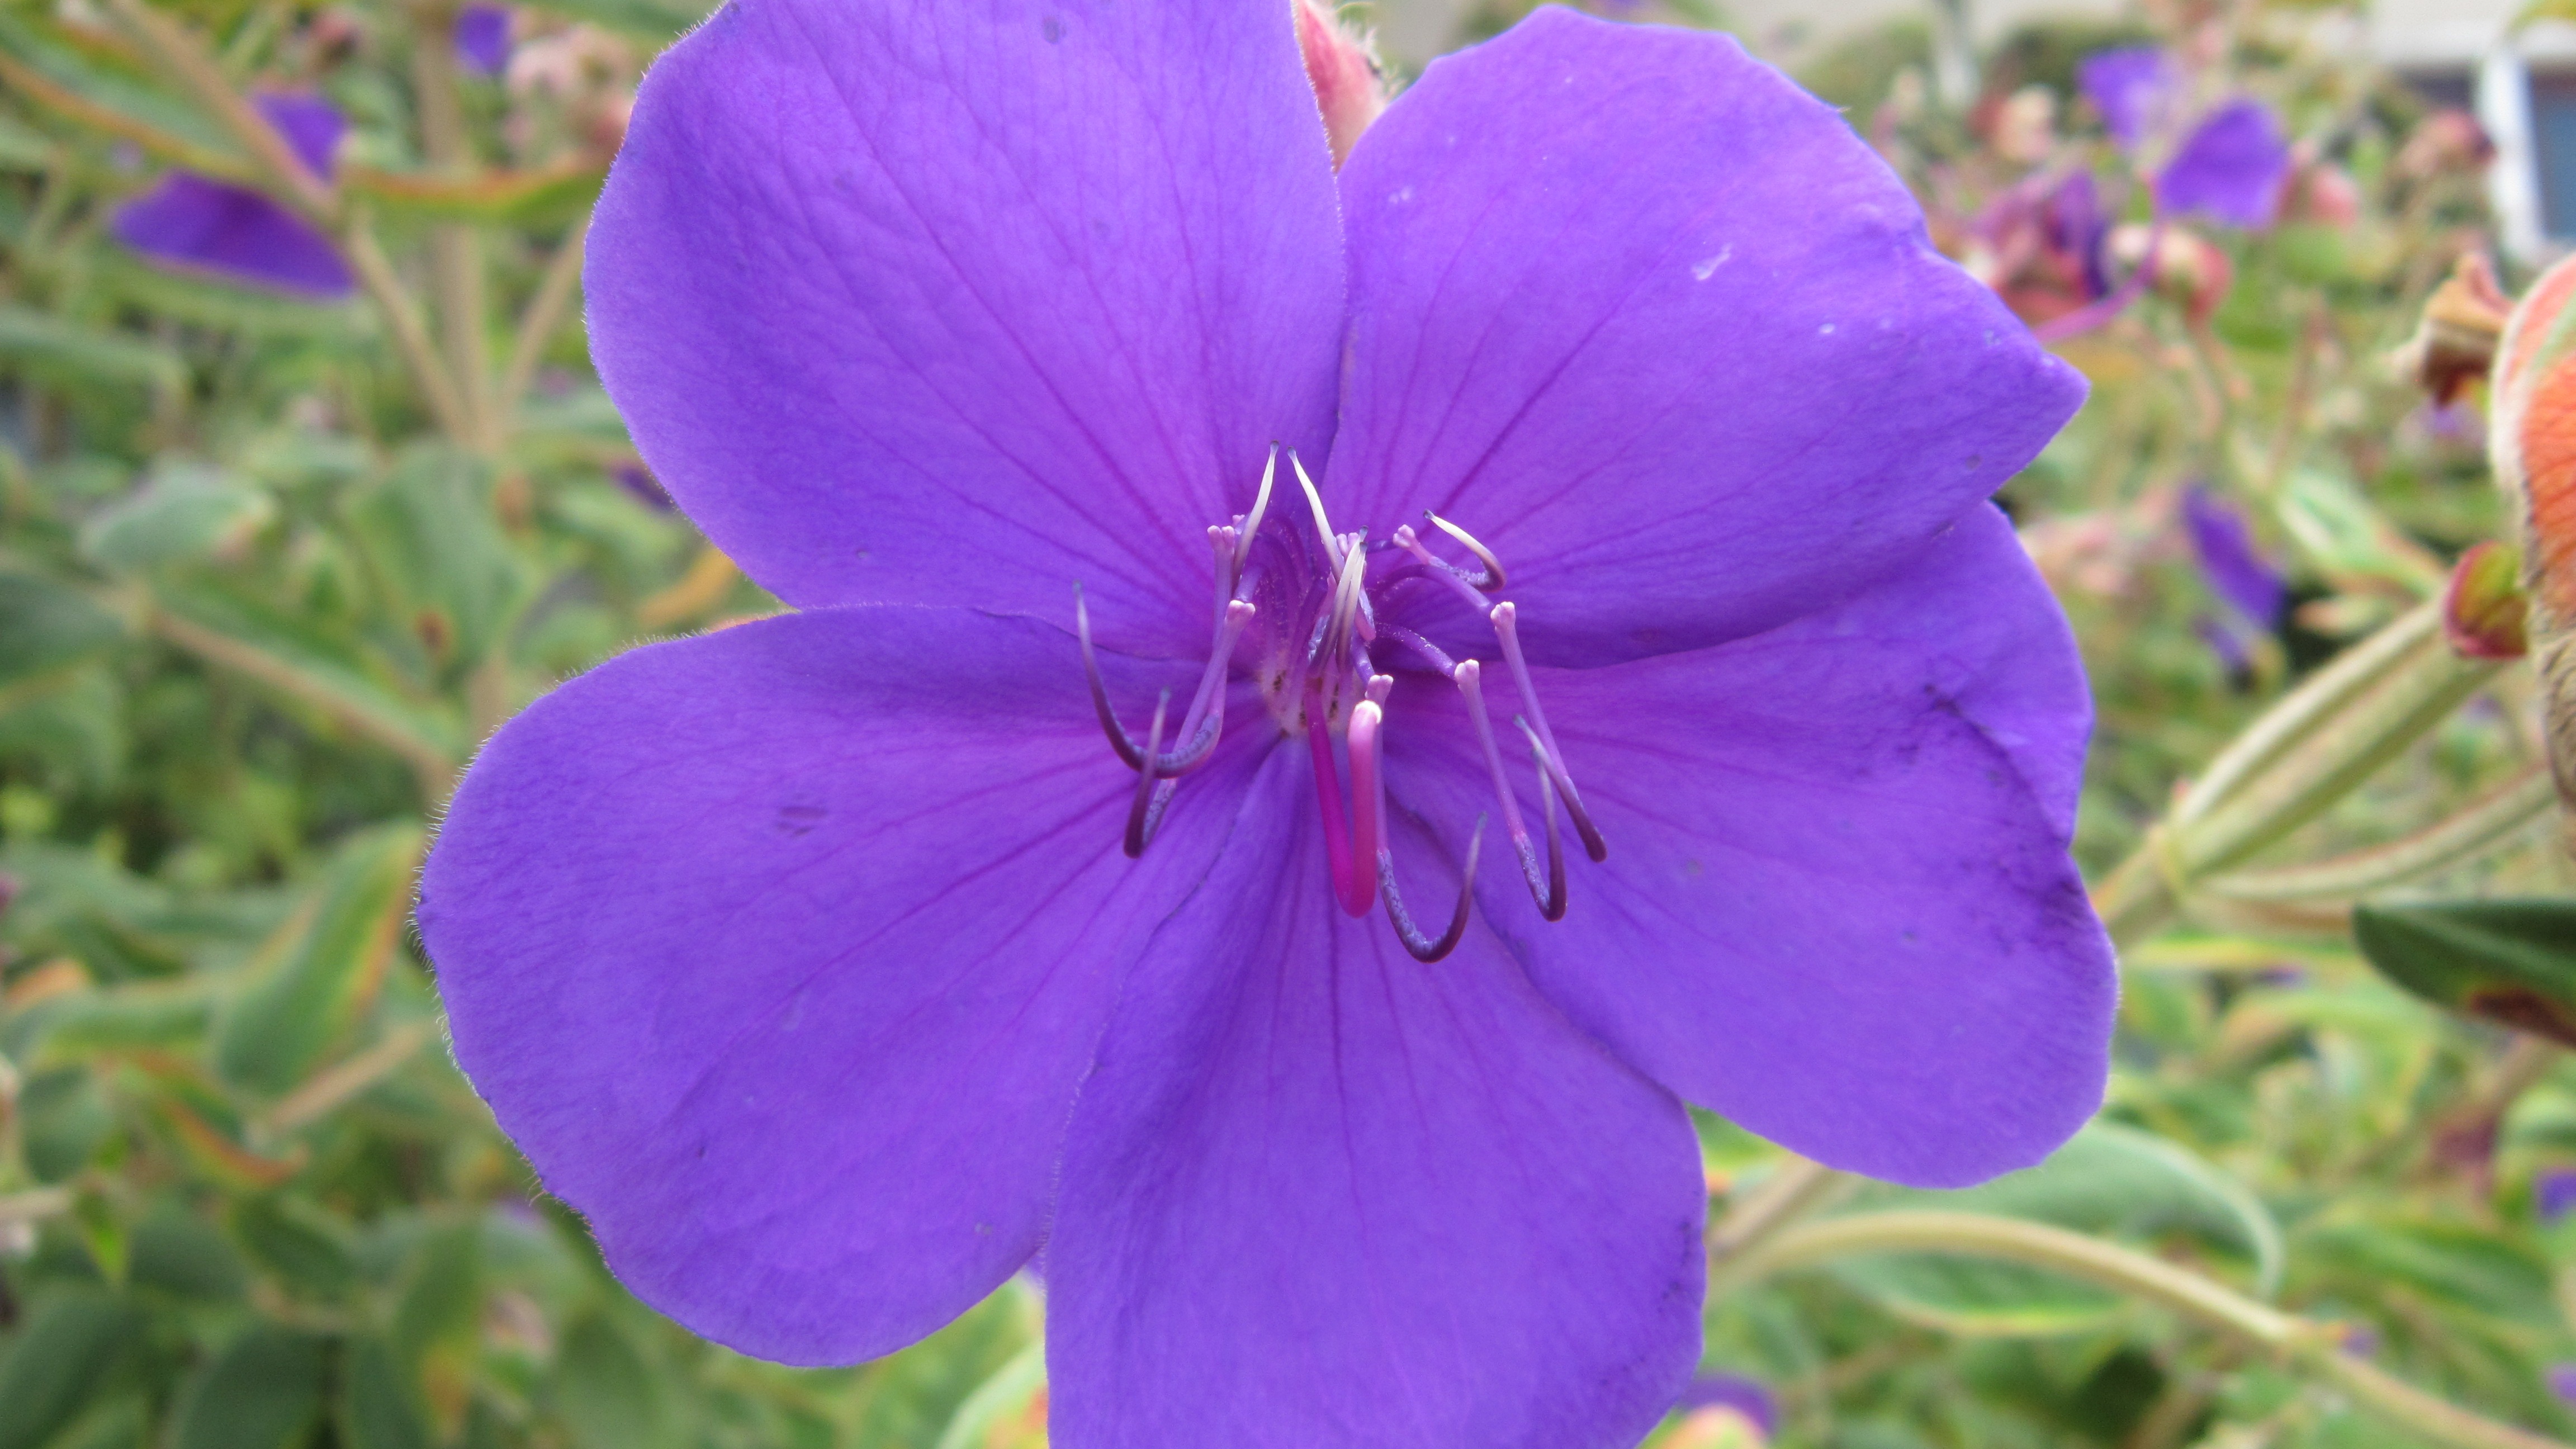
landscape, plant, flower, petal, summer, botany, garden, flora, california, wildflower, flowers, geranium, macro photography, flowering plant, geraniaceae, annual plant, land plant, violet family, geraniales